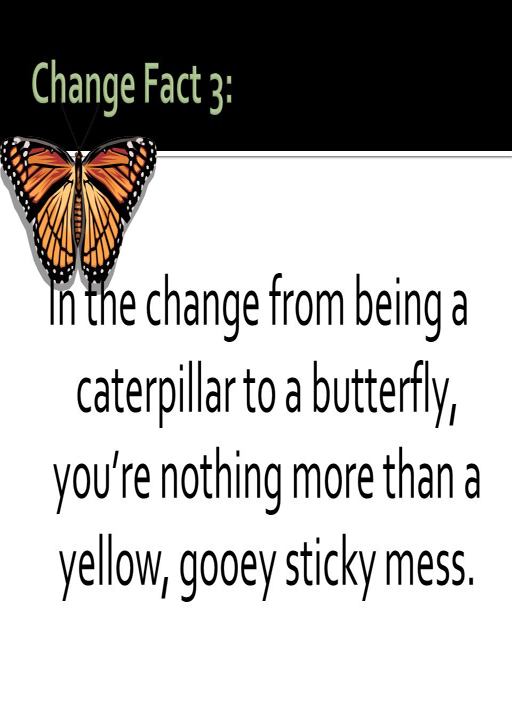
in the change from being a caterpillar to a butterfly , you 're nothing more than a yellow , gooey sticky mess .